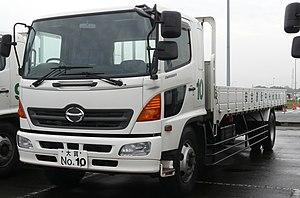
Le Hino Ranger est un modèle de camion commercial de poids moyen fabriqué par Hino Motors depuis 1964.
L'armée salvadorienne est la branche terrestre et la plus importante des Forces armées du Salvador. Elle englobe des unités de niveau brigade d'infanterie dans les principales villes du pays et des détachements plus petits de niveau régiment dans les villes de plus petite taille.